Mississippi River Trail

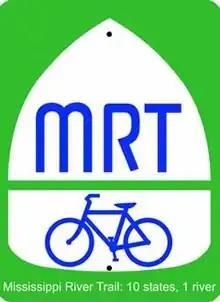
Mississippi River Trail sign

The Mississippi River Trail route marker is based on a 2012 design that the Federal Highway Administration (FHWA) has allowed several states, including Illinois, Kentucky, and Tennessee, to use as U.S. Bicycle Route markers. The design features a green background with a white triangle and a bicycle symbol. However, the Mississippi River Trail's marker bears the abbreviation "MRT" in place of a numeric route designation.